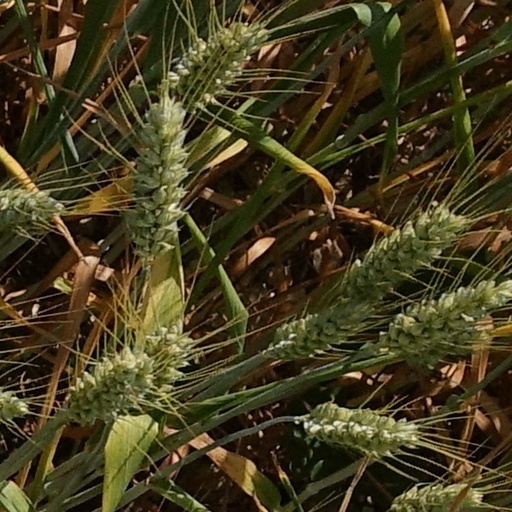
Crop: wheat